Adventures of Serial Buddies

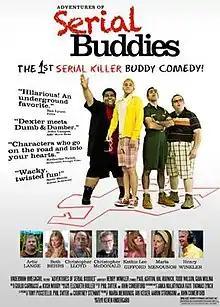
Theatrical release poster

Adventures of Serial Buddies is a 2011 black comedy film written and directed by Keven Undergaro.